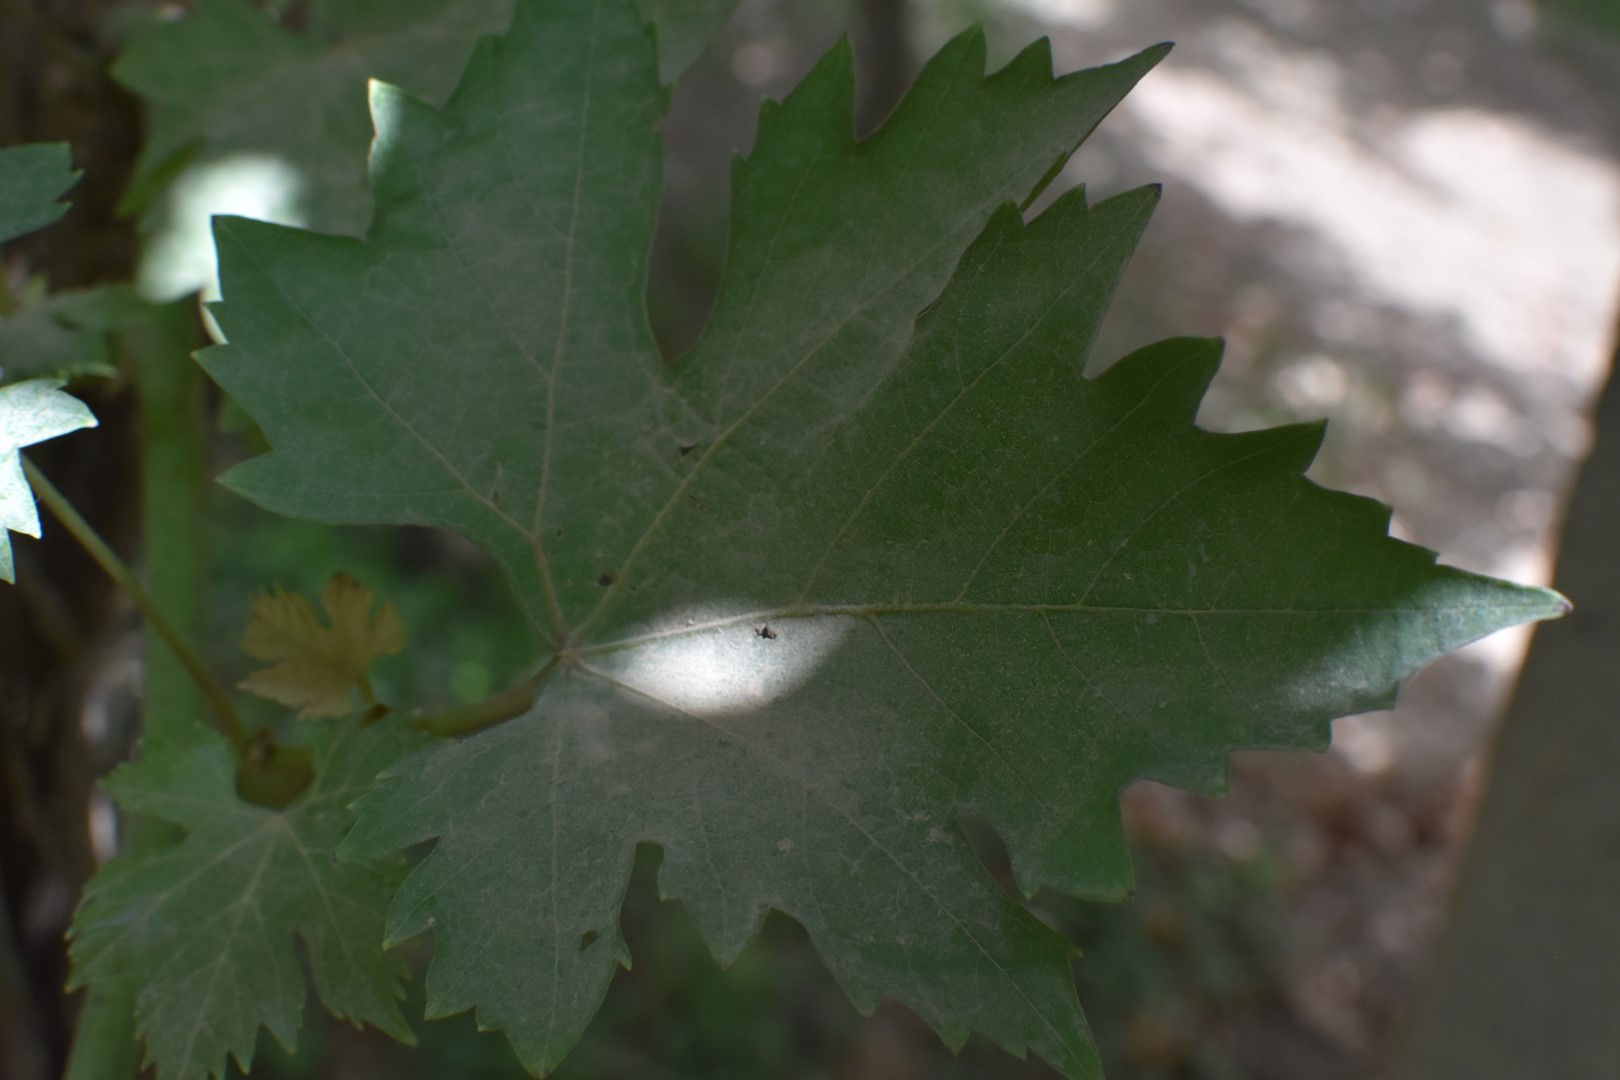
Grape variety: Riasi